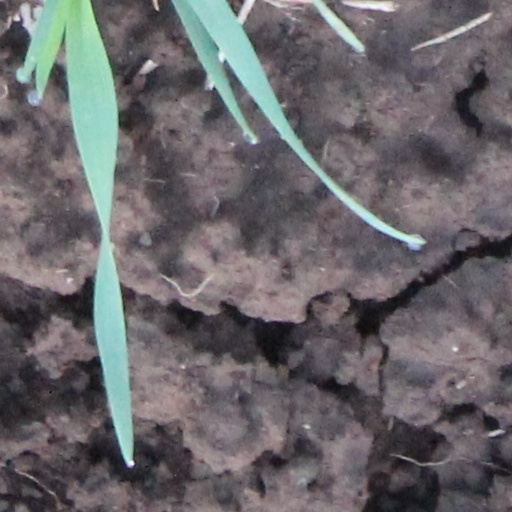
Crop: wheat